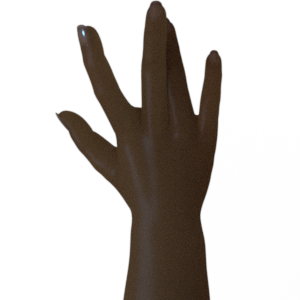
Label: paper